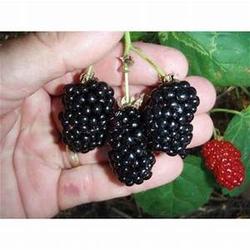
Label: Blackberry